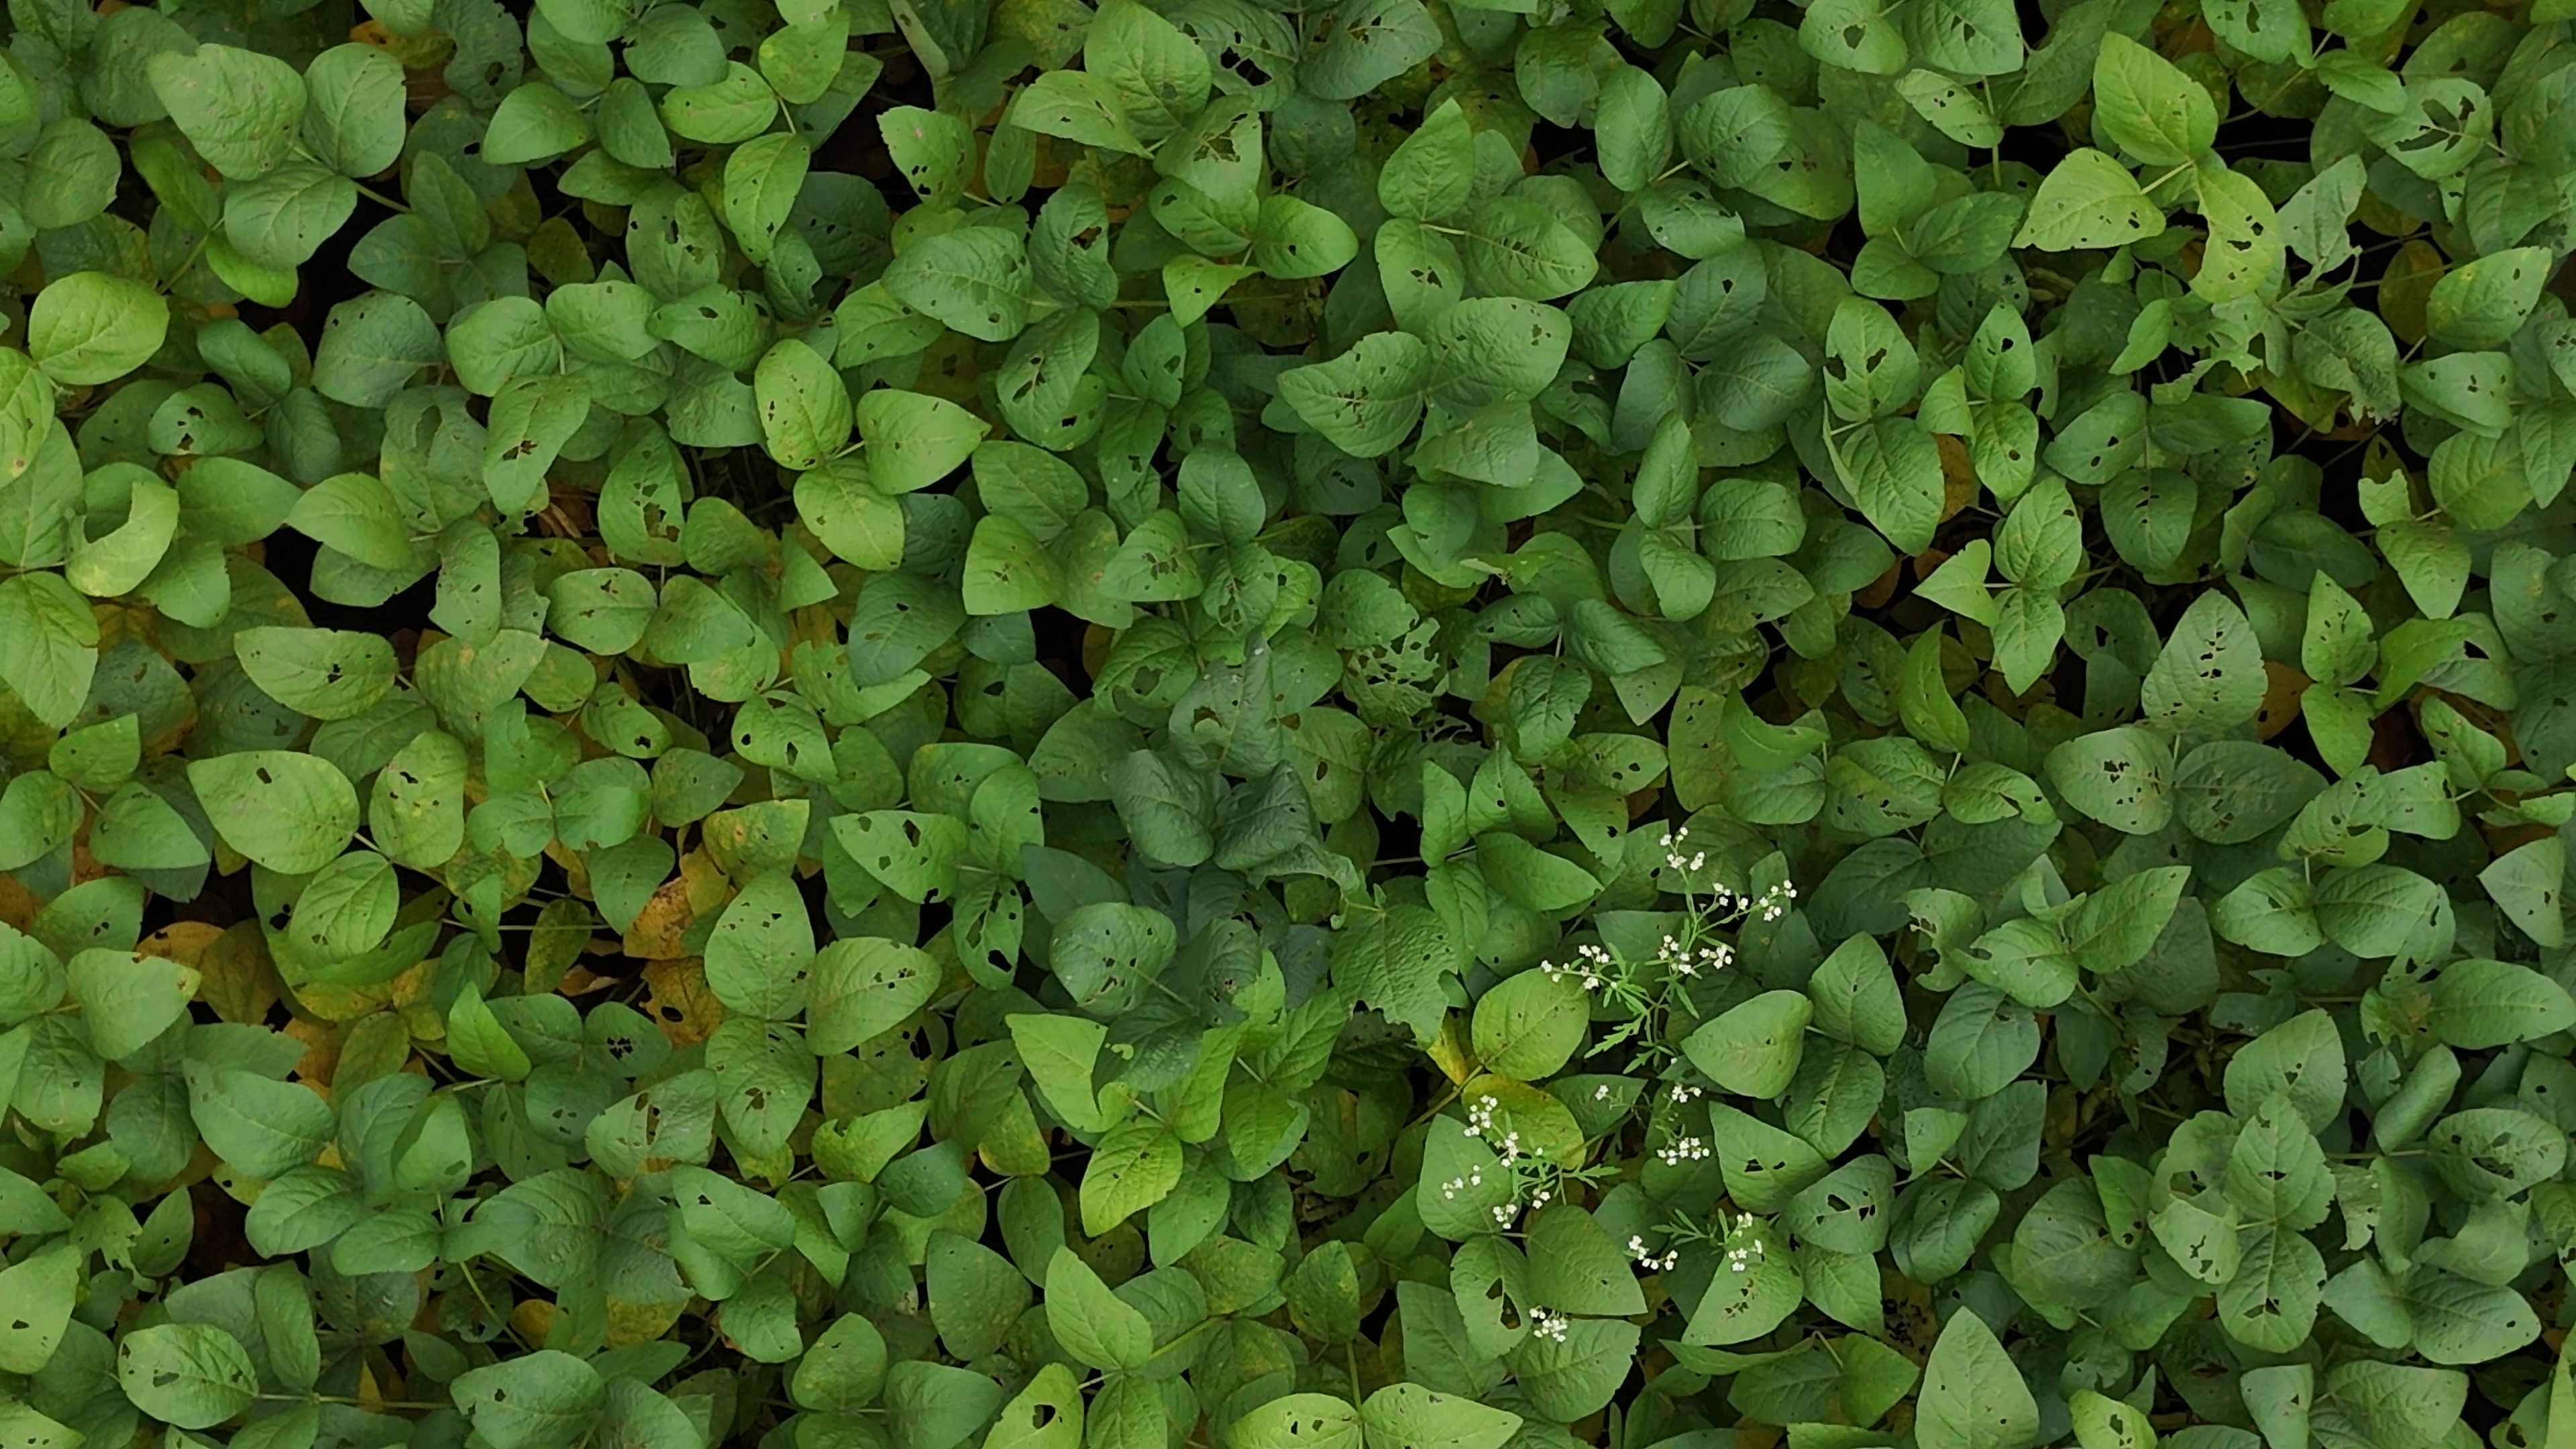
Label: Mosaic